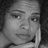
Emotion: sad